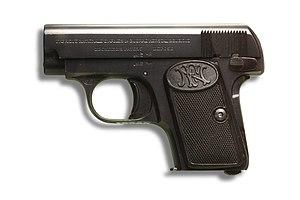
Un pistolet FN Browning modèle 1906, numéro de série 904166, anciennement une arme privée appartenant au général suisse Henri Guisan et exposé dans le musée militaire de Morges, sous le numéro d'accession MMV 1004729.